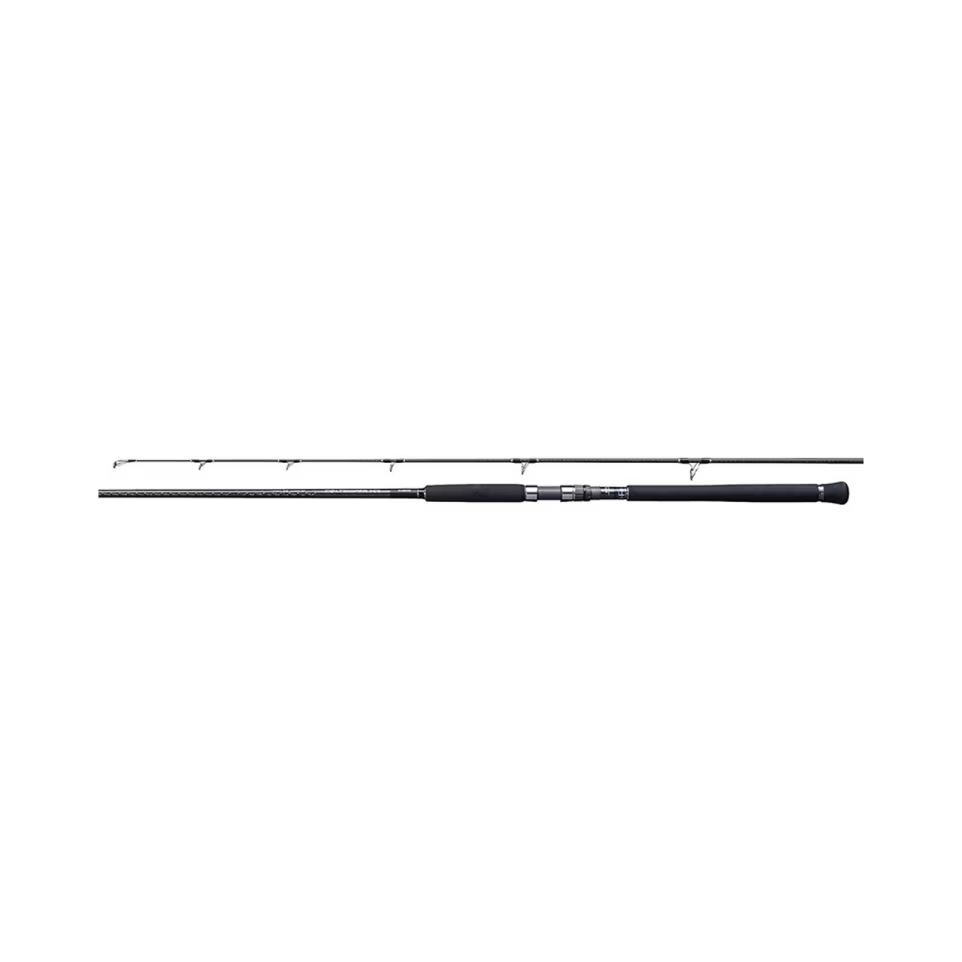
コルトスナイパーXR S96H スピニングモデル 2.90m ロッド(ショアソルト)
【シマノ 397669 コルトスナイパーXR S96H スピニングモデル 2.90m ロッド(ショアソルト) 竿 ジギング 海釣り 釣具 つり フィッシング SHIMANO】 ■商品説明 ショアジギング&プラッギングゲームに求められる「遠投性・軽さ・シャープさ・パワー」のベストバランスを求めた本格ロッド。 高精度のキャストと操作性、大型青物とのファイトでは安定したリフトパワーを追求。 さらなる高強度化をもたらす基本構造スパイラルXコア、継部の固定力を高めつつ外しやすさも両立したスクリューロックジョイントなど、シマノならではのテクノロジーによってロッド性能が飛躍的に向上。 30g前後から100gを超えるメタルジグ&プラグに適応するMLからXHパワーまでの豊富なラインナップ。 加えて、利便性に優れた3ピースモデルも展開。 ターゲットは10kgを超える大型青物から近海の多種多様なフィッシュイーターまで幅広く想定しています。 ベイトモデルは、スムーズに曲がるベリーと柔軟なティップを搭載したロックショア専用ブランクス設計で、高精度なキャストだけでなく、トップウォータープラグやメタルジグなど、幅広いルアーの快適な操作を可能にしています。 太糸のPEラインではスピニングリールを上回る遠投性能を誇り、ベイトリールの直線的なライン放出との相乗効果でライントラブルが激減。 スパイラルXコアを搭載したブランクスがロッドパワーを最大限に引き出すため、ベイトリールがもつ本来の巻き上げパワーを無駄にせず、一気に深場へ走る青物の強烈な引きにもしっかりと対応できるパワーファイトが可能に。 ショアからの大型青物の夢をつかむためのベイトロッドです。 ■詳細説明 メタルジグとプラグの双方に適応し、10kgクラスの大型青物の攻略に活躍。 地磯、沖磯、離島などのフィールドを得意とします。 推奨リールサイズは6000～10000番。 操作性と軽さに優れた9’6”レングス。 遠投性と操作性のバランスに優れた10’0”レングスの2アイテムをラインナップ。 ■仕様 品番：S96H タイプ：スピニングモデル 全長(m)：2.90 全長(ft.)：9.6 継ぎ方式：並継 継数(本)：2 仕舞寸法(cm)：149.5 自重(g)：315 先径(mm)：2.4 ジグウェイト(g)：MAX 120 プラグウェイト(g)：MAX 100 適合ラインPE(号)：MAX 5 最大ドラグ(kg)：7 最大ドラグ角度(°)：45 グリップタイプ：ストレート リールシート位置(mm)：485 リールシートタイプ：アップロック カーボン含有率(%)：99.7 ■注意事項 ※画像はイメージです。サイズ、カラー違いの商品を含みます。 ※製品のデザインや仕様は予告なく変更することがあります。ご了承ください。 ※最大ドラグは糸に対する張力の値です。記載した値や角度を超えたり、ドラグスピードが著しく速い場合は破損の原因になりますことを、ご留意お願いいたします。 ※ナノアロイは東レ(株)の登録商標です。 ※リールシート位置：アップロックは竿尻からリールシート前部固定フードまでの長さです。ダウンロックは竿尻からリールシート後部固定フードまでの長さです。 ※離島/沖縄の場合、サイズによっては配送ができずキャンセルとなる場合がございます。
Brand: シマノ(SHIMANO)
Category: Sporting Goods > Outdoor Recreation > Fishing > Fishing Rods > Baitcasting Fishing Rods